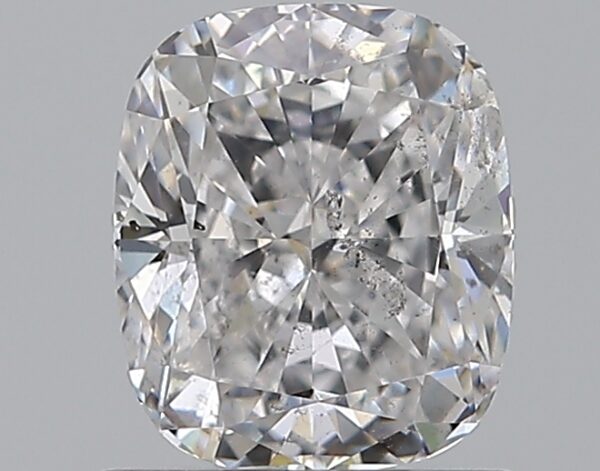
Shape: cushion
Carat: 1.02
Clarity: SI2
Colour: E
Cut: EX
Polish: EX
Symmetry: EX
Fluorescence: F
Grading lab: GIA
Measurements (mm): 6.24 x 5.3 x 3.66